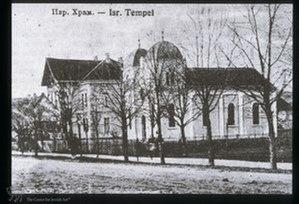
A Dabravina près de Zenica, se trouvent les traces d'une antique synagogue qui serait d’époque romaine ou byzantine.